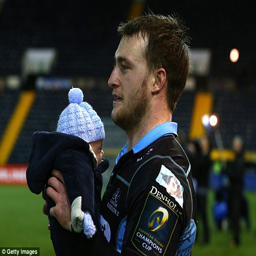
person celebrates with his baby son at the end of the fixture